Silvana Fernandes

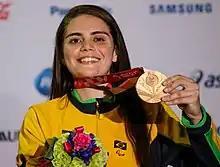
Fernandes in 2021

Fernandes began training in javelin throwing but soon became interested in parataekwondo. At the 2020 Summer Paralympics, she won a bronze medal in the –58 kg category.